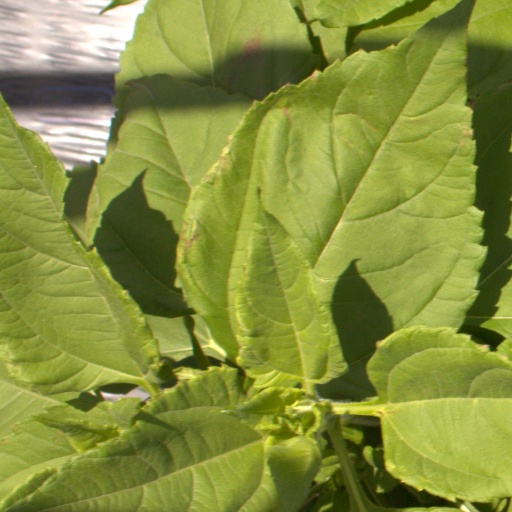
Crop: Jerusalem artichoke